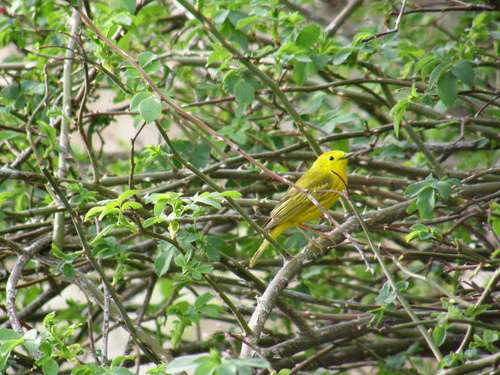
this is a yellow bird with orange feet and an orange beak
this small bright yellow bird has a black bill and orange tarsus and feet.
this bird has a yellow head with a small beak and large black eyes. it's wing feathers are green with a yellowish tail. smallish legs and talons
this little bird is almost all yellow with a greenish wing.
a small yellow bird with a distinctive small black eye.
a small colorful bird that has a bright yellow head, face and belly, and light green and yellow secondaries.
this small bird has a bright yellow color with slightly darker wings.
this is a small yellow bird with a small pointed beak.
a small bird with a yellow coloring and a black beak.
this bird has a pointed bill, with a yellow breast.
Species: Yellow Warbler